Nádasdy Mausoleum

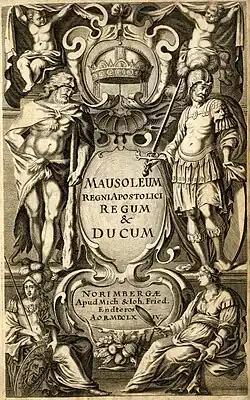
The title page of the Nádasdy Mausoleum

The Nádasdy Mausoleum is a series of full-length portraits of Hun and Hungarian leaders and kings published in Nuremberg in 1664 at the expense of Count Ferenc Nádasdy under the title: "Mausoleum potentissimorum ac gloriosissimorum Regni Apostolici Regum et primorum militantis Ungariae Ducum" (The Mausoleum of the Most Powerful and Glorious Apostolic Kingdom and the Kings and Military Leaders of Hungary). The depictions of the Hungarian kings are complemented by descriptions in Latin and German.